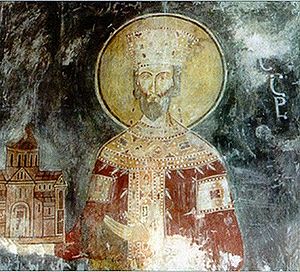
Bagrat 3. af Georgien
Bagrat 3. af Georgien
Bagrat 3. af Georgien af det georgiske dynasti Bagration var konge over Abkhasien fra 978 og frem og konge af Georgien fra 1008 og frem. Han forenede disse to titler ved arv og gennem erobring og diplomati. Dette gjorde ham effektivt til at være den første konge over hvad der generelt anses for et forenet georgisk monarki.